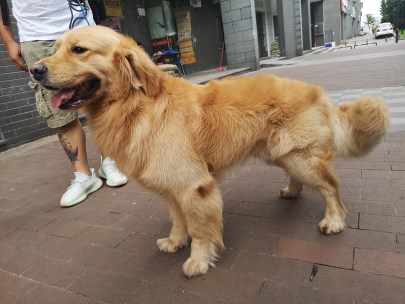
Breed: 5355-n000126-golden_retriever